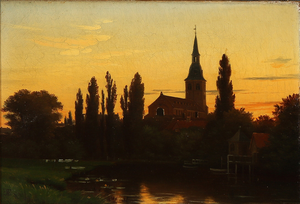
Eiler Rasmussen Eilersen
Eiler Rasmussen Eilersen, Sct. Knuds Kirke i Odense set fra H. C. Andersen Haven
Eiler Rasmussen Eilersen var en dansk landskabsmaler.